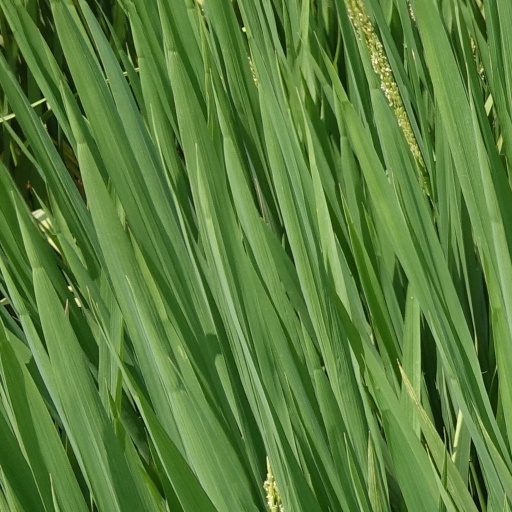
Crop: rice